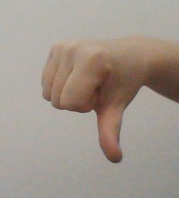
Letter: waw